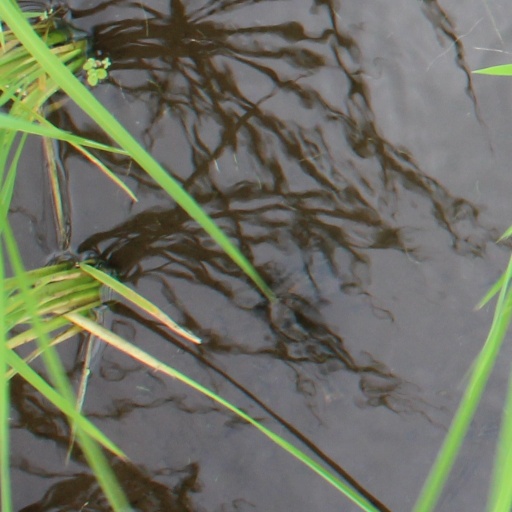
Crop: rice